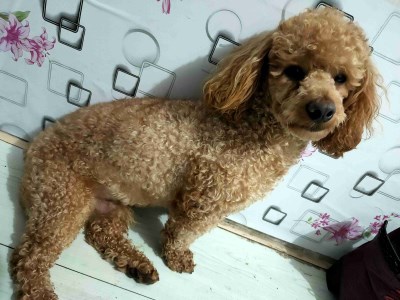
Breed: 7449-n000128-teddy